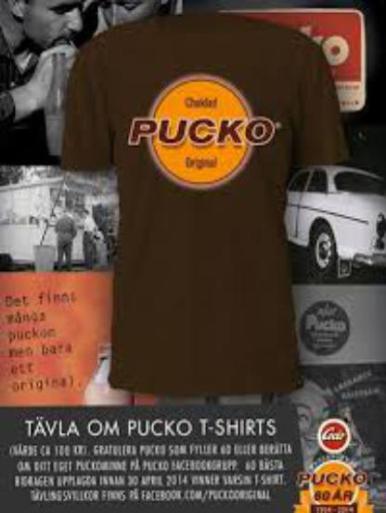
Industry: Food